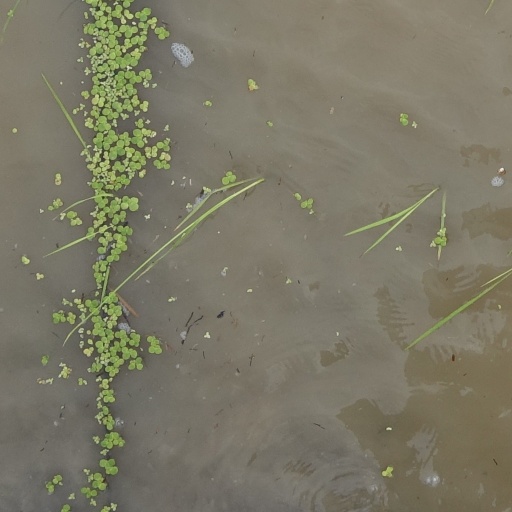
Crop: rice